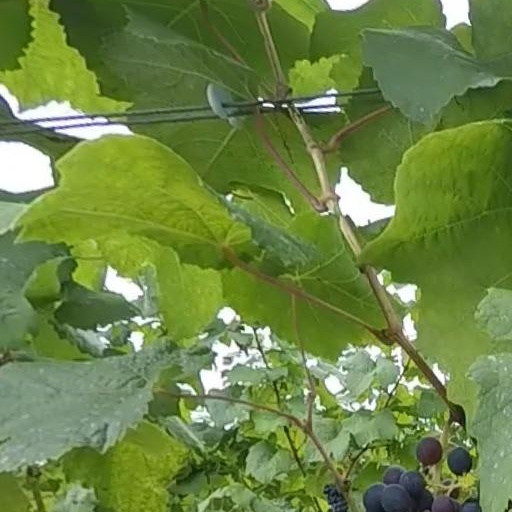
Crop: grape